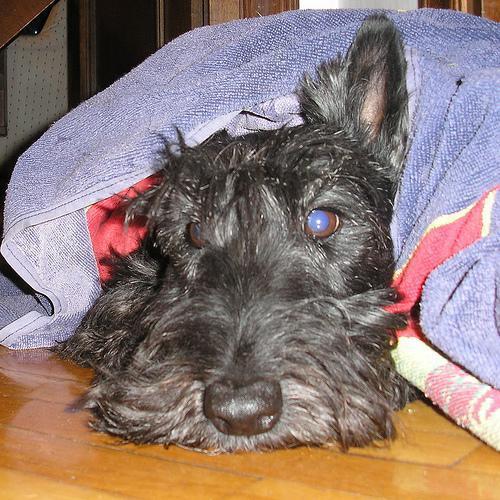
Scotch_terrier